Subterfuge (1996 film)

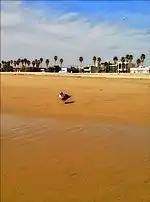
The movie was shot on and around Los Angeles beaches.

In the 1990s stuntman and martial artist Matt McColm began an acting career. McColm’s black belt in Kenpo Karate) and good looks grabbed the attention of Hollywood producers. After starring in "Red Scorpion 2" (1994), McColm was offered the leading role in "Subterfuge". The movie was filmed in and around Los Angeles, California, and it was noted in the episode of "The Cult of Muscle" podcast: "[the film was] mostly shot on that one corner of the beach they like to use in L.A." IMDb specifies the filming date as August 1995. Underwater scenes were shot, featuring McColm. "Subterfuge" might have been inspired by the 1977 film "The Deep" starring Nick Nolte.